Guerra family of California

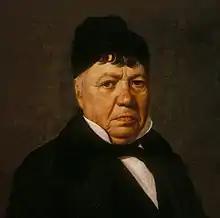
José de la Guerra y Noriega

The Guerra family is a prominent Californio family of Southern California. Members of the family held extensive rancho grants and numerous important positions, including numerous mayors of Santa Barbara, California Senators, a Lieutenant Governor of California, and a signer of the California Constitution.